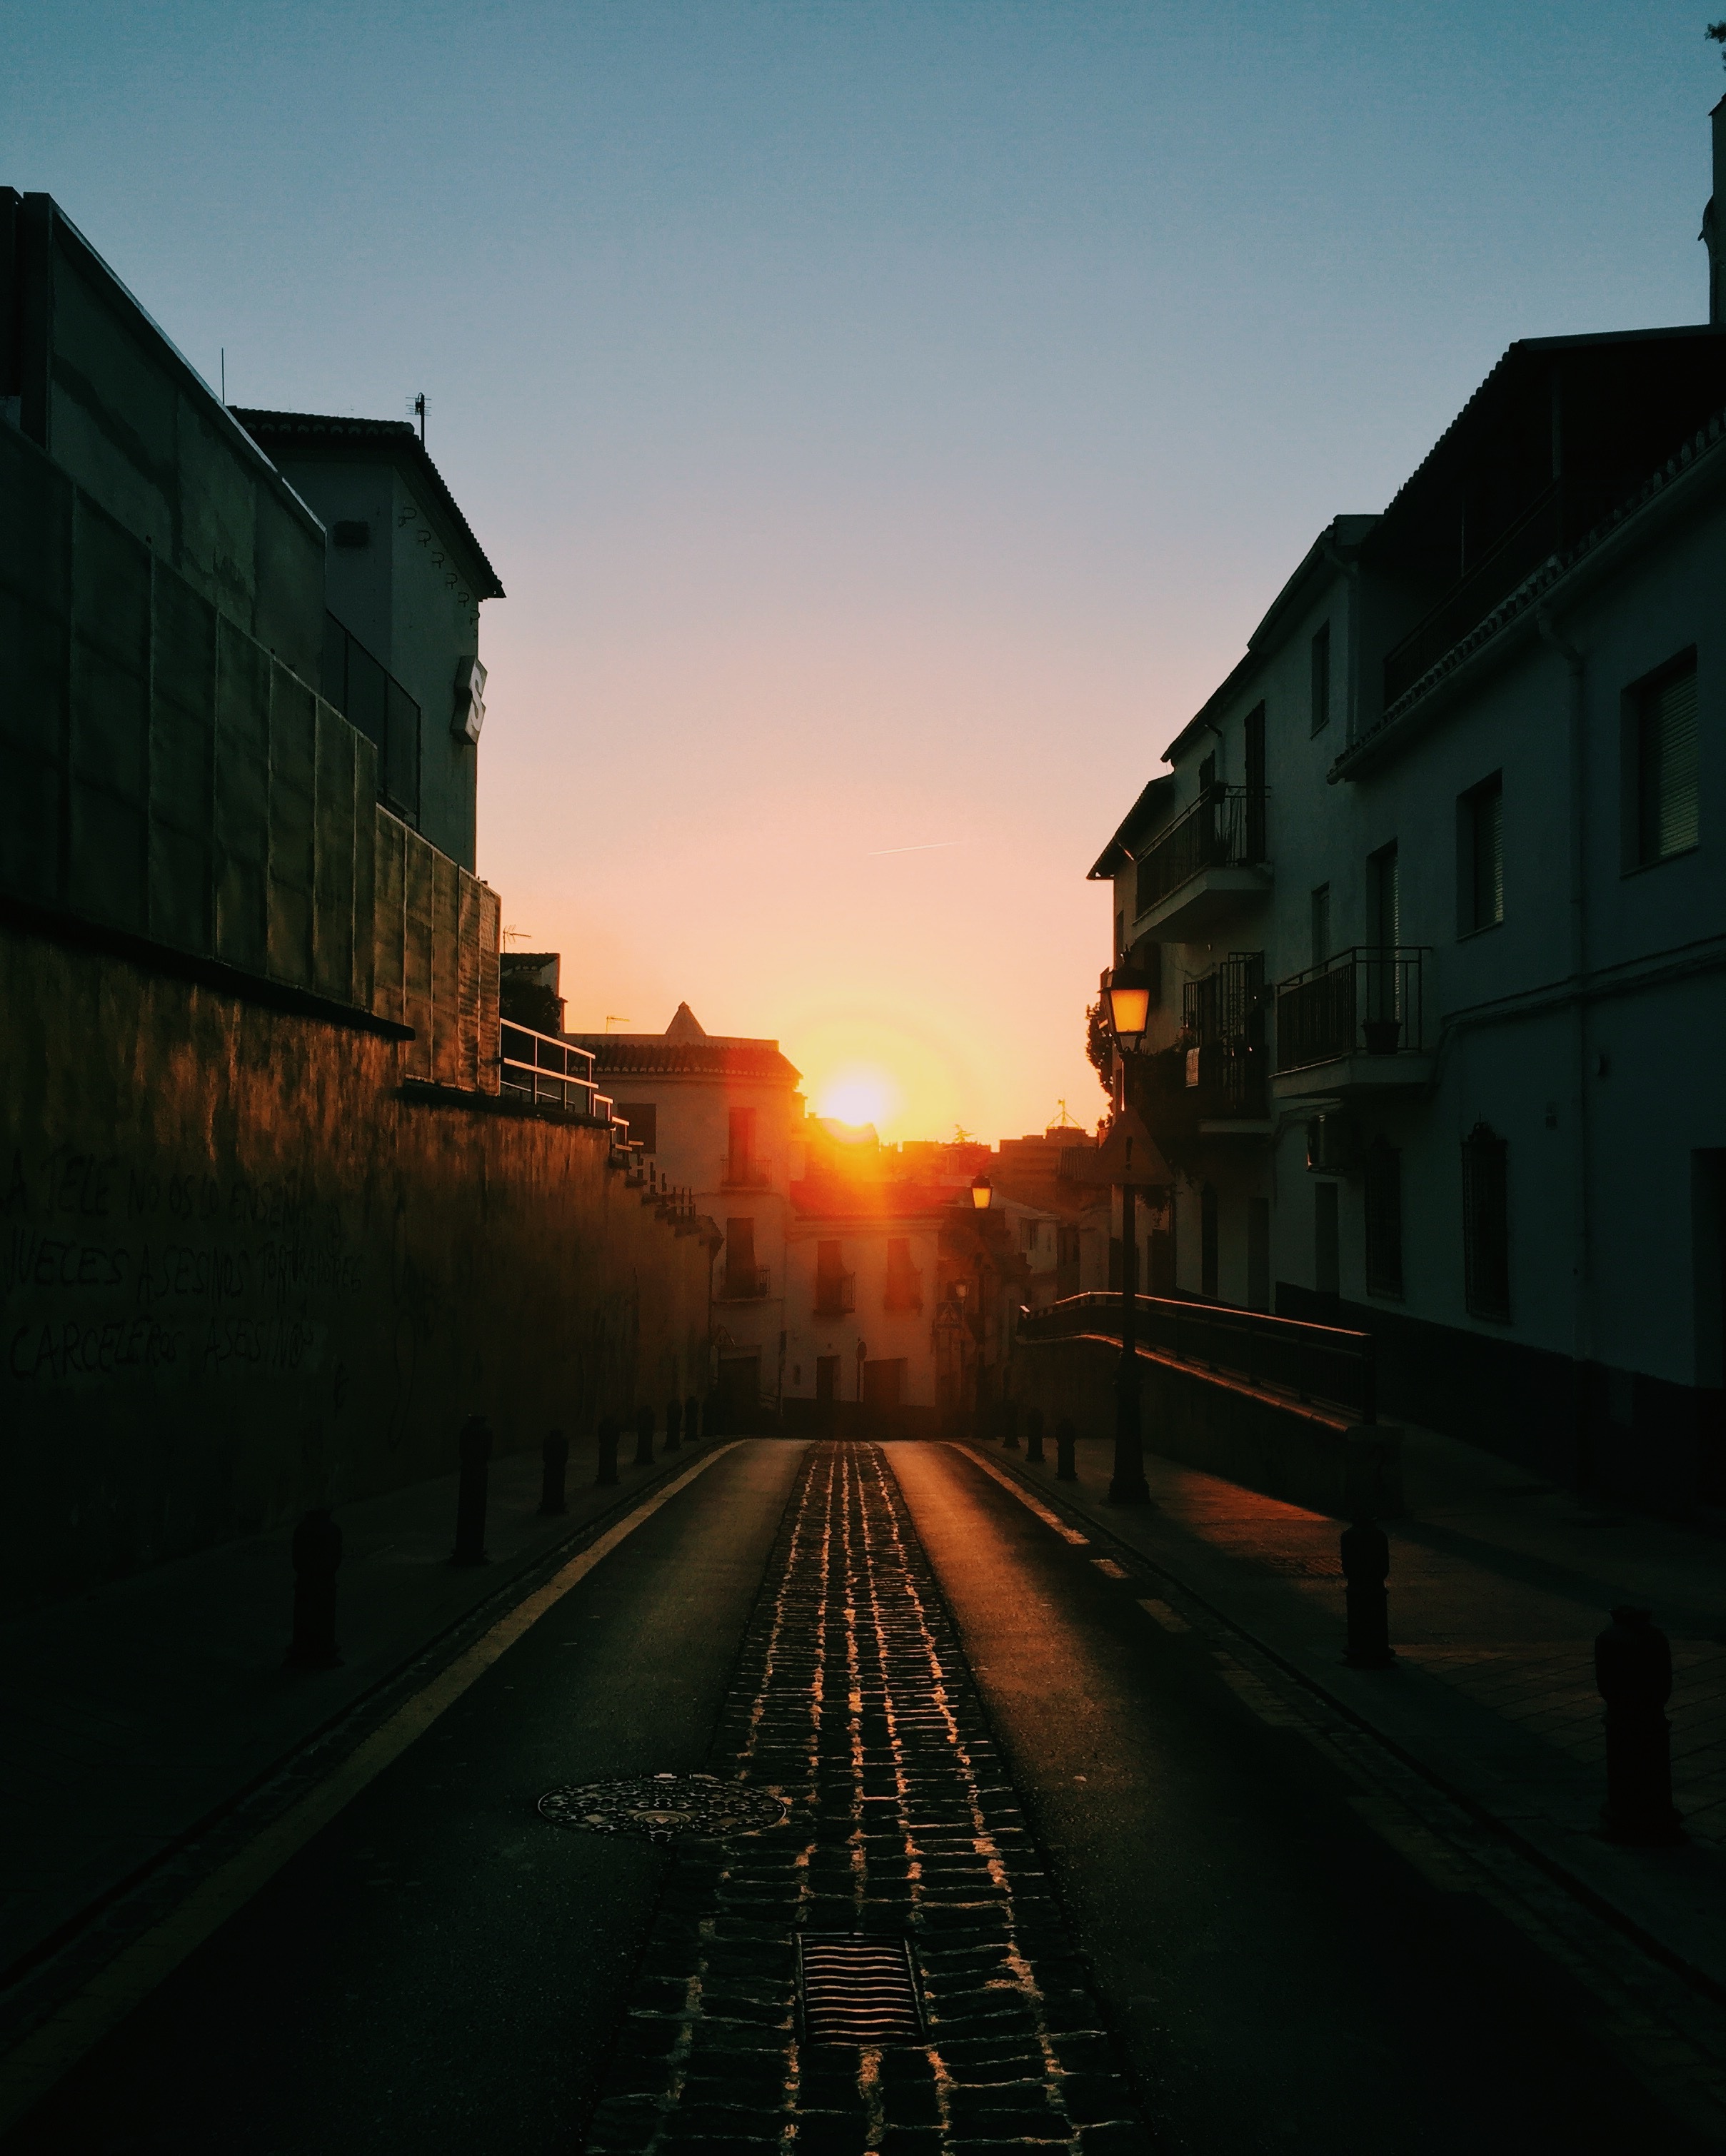
light, sky, sunrise, sunset, road, street, night, sunlight, morning, alley, dawn, cityscape, dusk, evening, reflection, darkness, street light, lane, lighting, waterway, infrastructure, urban area, atmospheric phenomenon